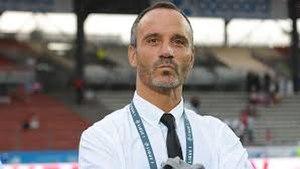
Eric Di meco
L'Olympique de Marseille est un club de football français fondé en août 1899 à Marseille par René Dufaure de Montmirail. Dix titres de championnat de France professionnel, dix Coupes de France, trois Coupes de la Ligue, trois Trophées des champions, une Coupe Intertoto et une Ligue des champions de l'UEFA composent le palmarès du club provençal.